Giorgio Chinaglia

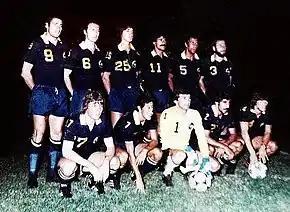
Chinaglia (#9) with the New York Cosmos before playing a friendly match v. Club Cipolletti in Argentina, March 1980

Chinaglia rose to fame as a prolific goalscorer in Italy's Serie A, playing for S.S. Lazio, scoring 12 goals in his debut Serie A season, including a notable goal against European Cup holders Milan, led by Gianni Rivera. He scored nine goals in his second season, which was insufficient to prevent Lazio from being relegated to Serie B the following season. Despite Lazio's poor league form that year, Chinaglia won the Coppa delle Alpi with Lazio in 1971, defeating Basel 3–1 in the final. He helped Lazio to gain promotion to Serie A during the following season, leading the club to a second-place finish in Serie B that year, and finishing the season as the leading goalscorer in Serie B, with 21 goals. The following season, Chinaglia scored 10 goals in Serie A, as Lazio narrowly missed out on the title, losing it to Juventus on the final matchday. During the 1973–74 season, he led the top Italian league in scoring, with 24 goals, and he helped his team to the Serie A title that year, scoring the decisive goal from a penalty in a 1–0 win over Foggia. He was named the club's captain during his final season in Italy, concluding his European career with 14 goals. In total, he scored 98 league goals for Lazio in 209 appearances, 77 of which were scored in Serie A, in 175 appearances. He scored 122 goals in 246 appearances in all competitions for Lazio, scoring 13 goals in 28 Coppa Italia appearances, and nine goals in 11 European matches.